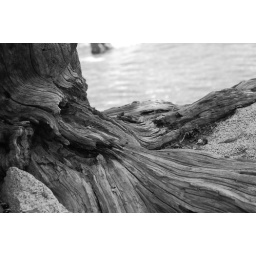
Sequia tree by the water